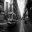
Label: ambulance